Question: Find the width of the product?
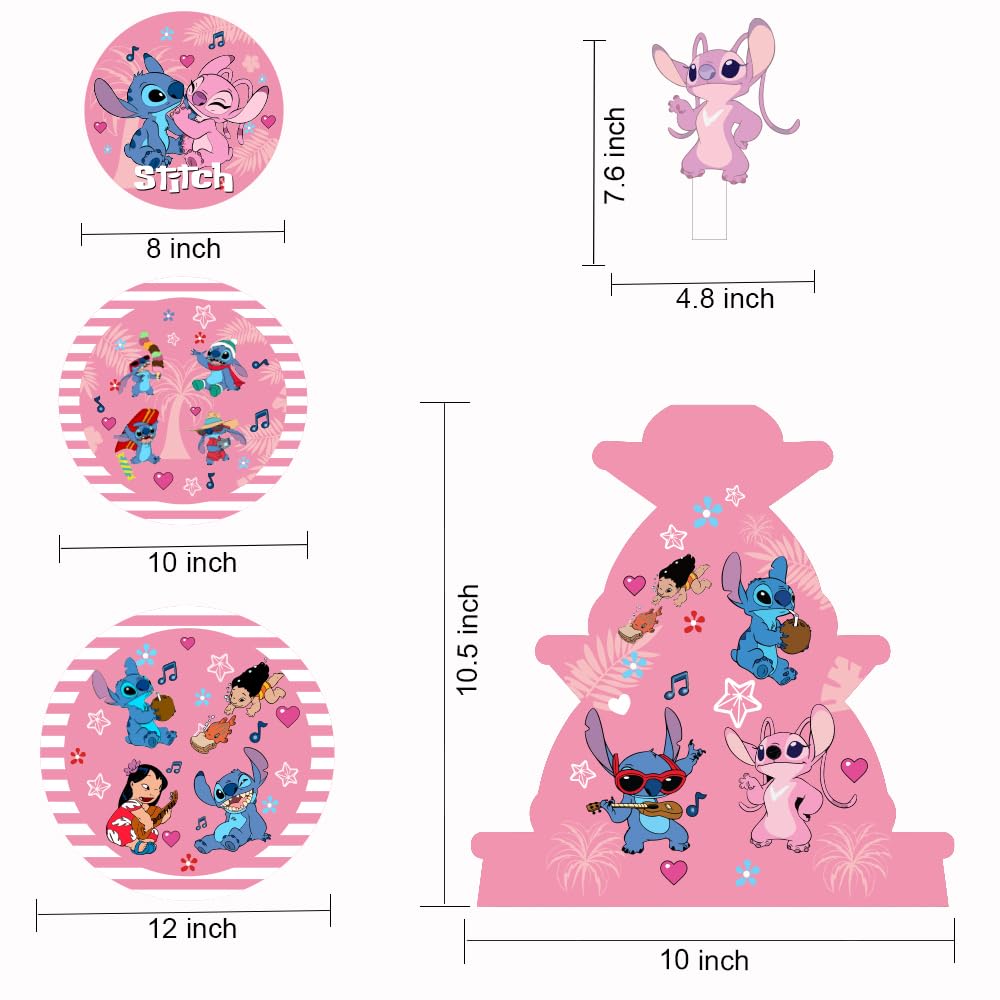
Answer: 10.0 inch